Matagalpa

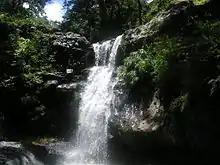
A waterfall in the Apante area of Matagalpa.

According to Jeronimo Perez, a historian who visited this area in 1855–1856 the name Matagalpa means Cabeza Principal (Main Head) or Pueblo Grande (Big Town) from the Matagalpa indigenous language words: Maika=Head, Calpul* Town-